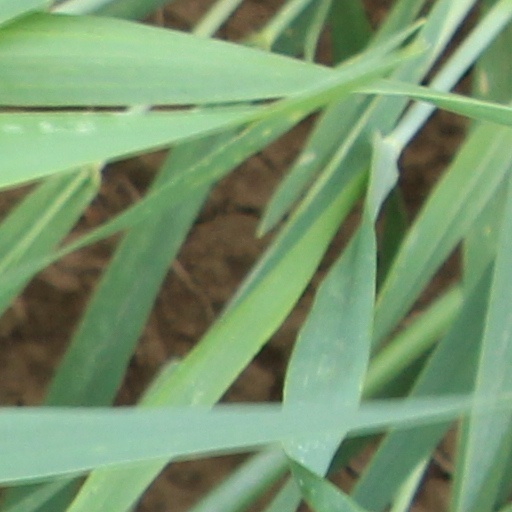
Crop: wheat